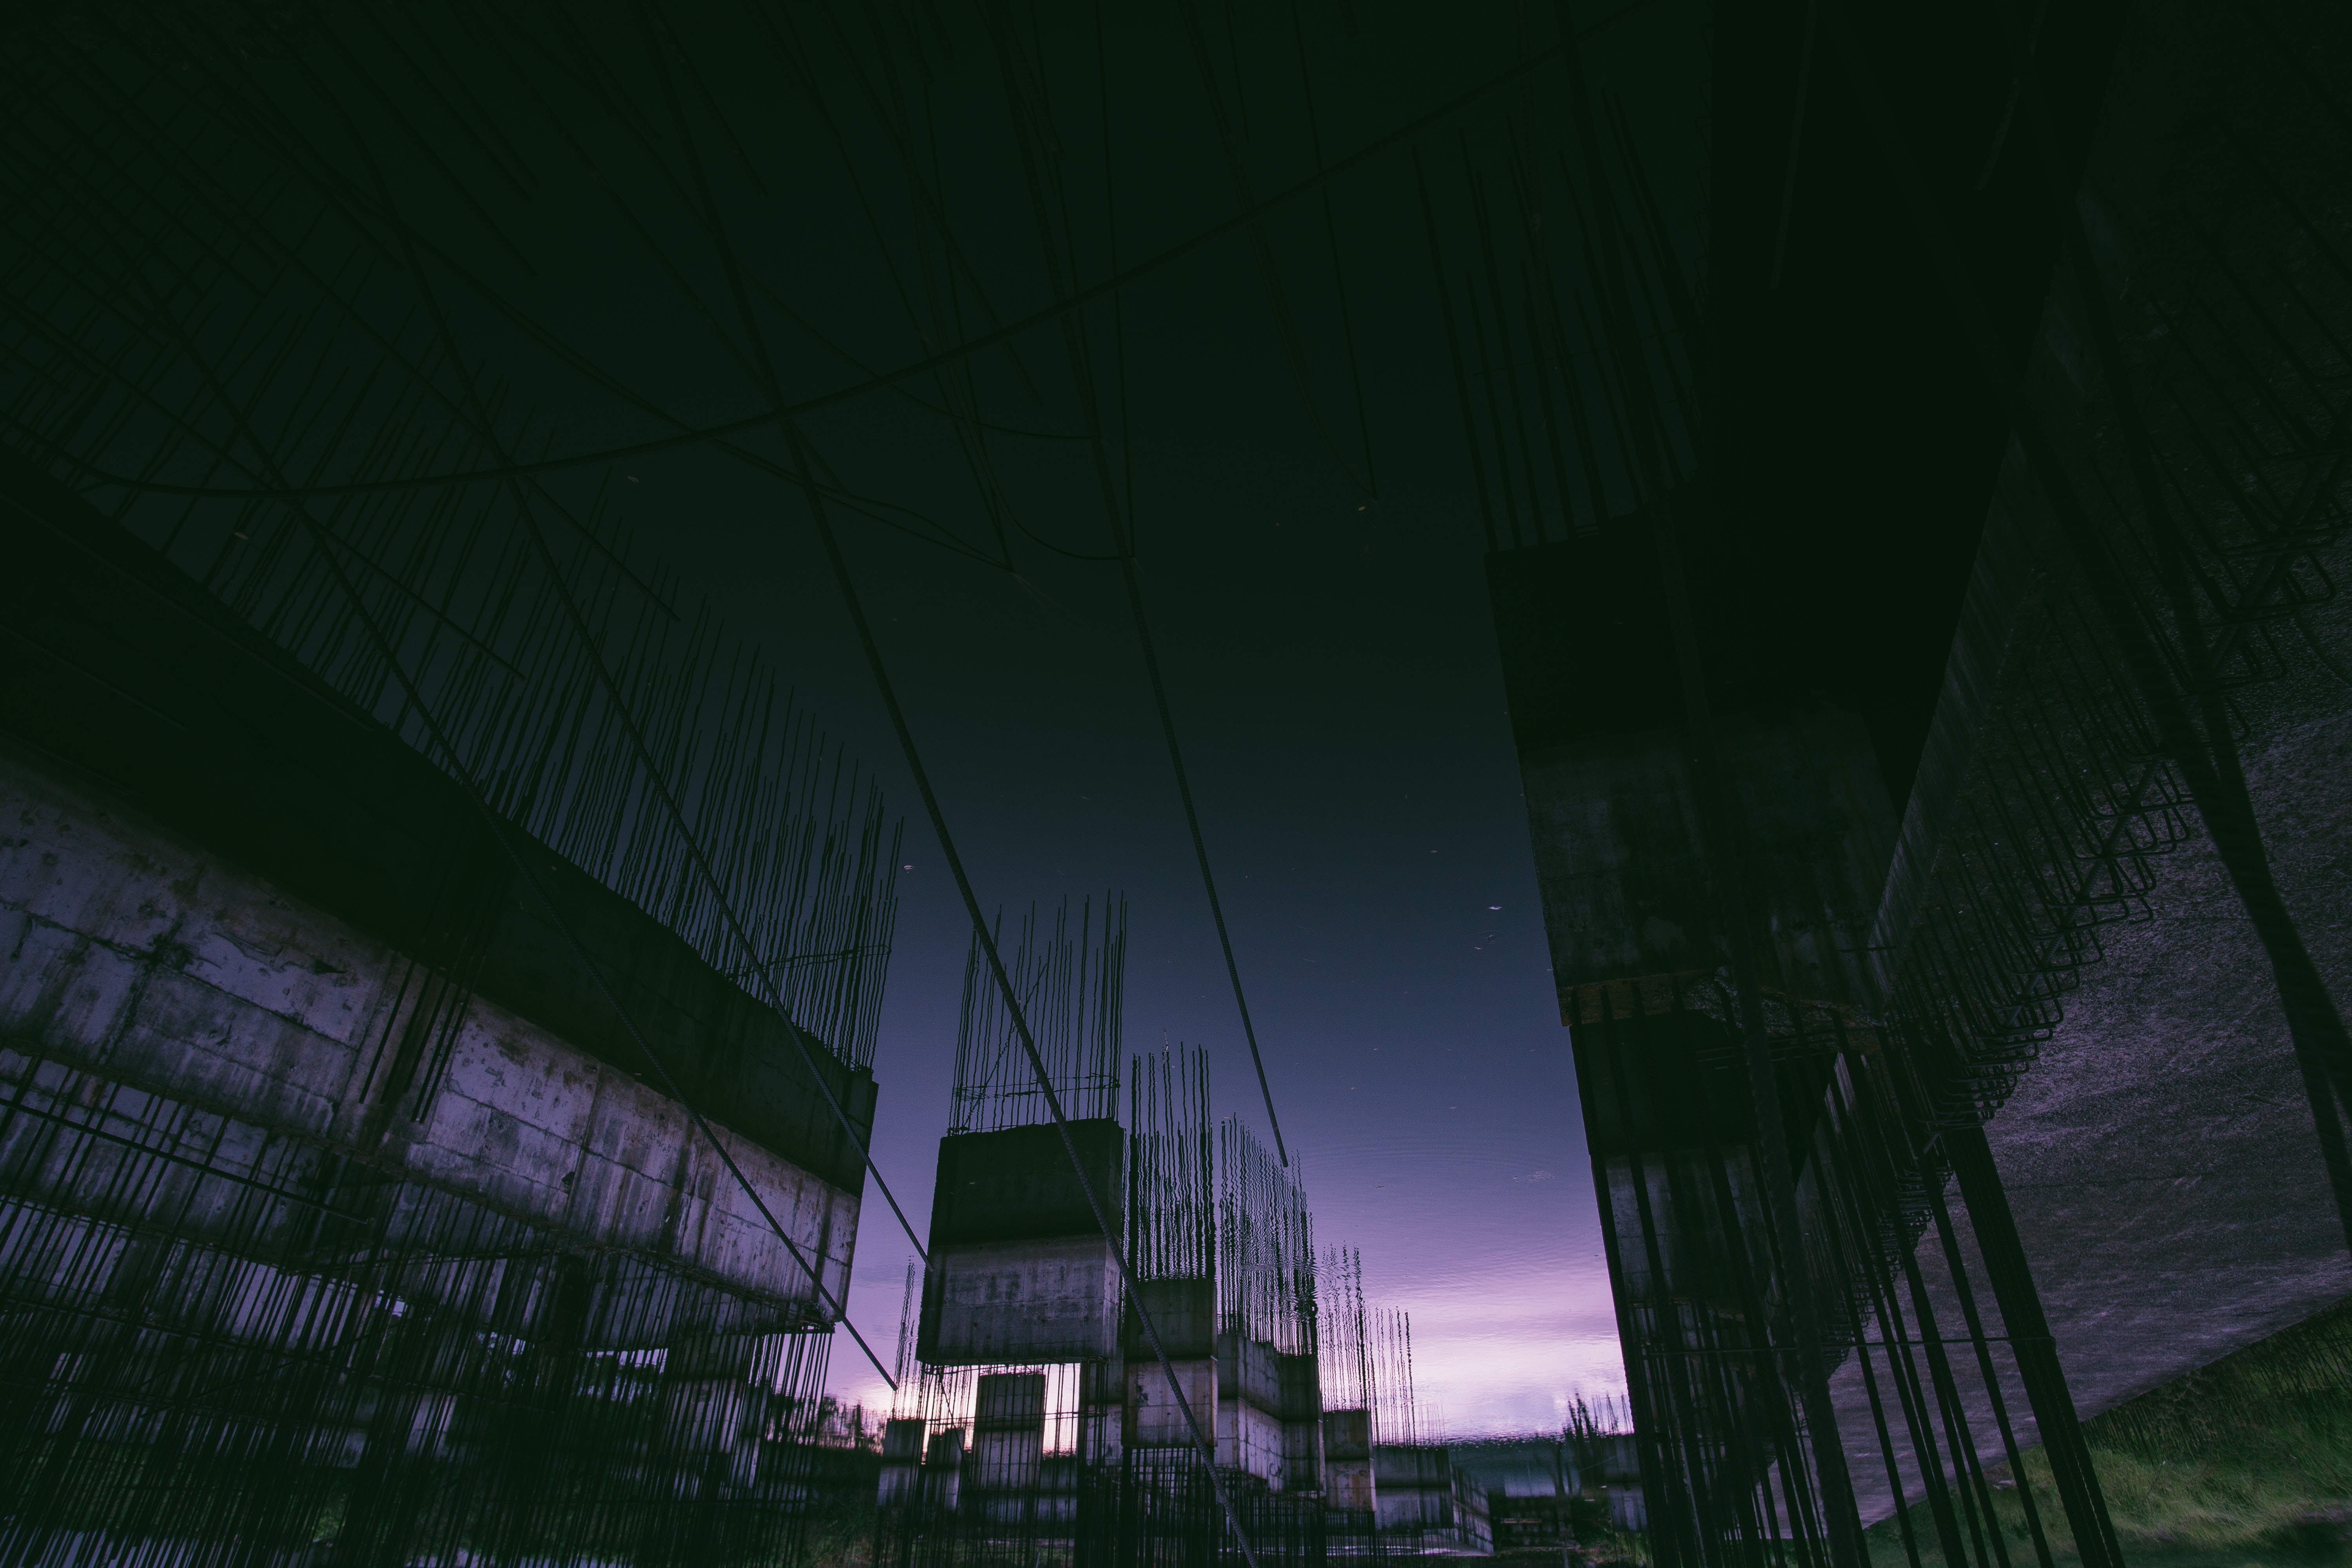
green, sky, night, light, atmosphere, darkness, architecture, line, cloud, electricity, midnight, photography, city, evening